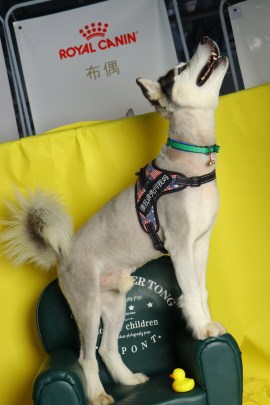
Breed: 1160-n000003-Siberian_husky